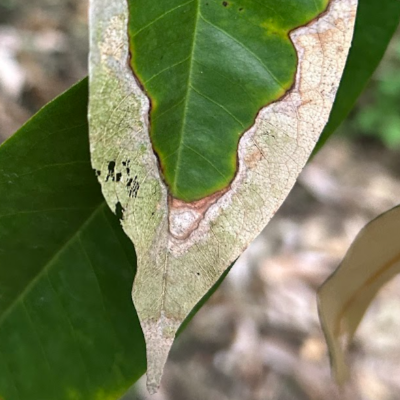
Label: Leaf_Blight